Tauranga

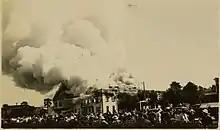
Tauranga Hotel on fire surrounded by large crowd

Europeans trading in flax were active in the Bay of Plenty during the 1830s; some were transient, others married local women and settled permanently. The first permanent non-Maori trader was James Farrow, who travelled to Tauranga in 1829, obtaining flax fibre for Australian merchants in exchange for muskets and gunpowder. Farrow acquired a land area of on 10 January 1838 at Otūmoetai Pā from the chiefs Tupaea, Tangimoana and Te Omanu, the earliest authenticated land purchase in the Bay of Plenty.